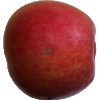
Label: Apple Crimson Snow 1